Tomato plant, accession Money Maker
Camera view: horizontal (90 deg, fisheye); turntable rotation: 330 degrees
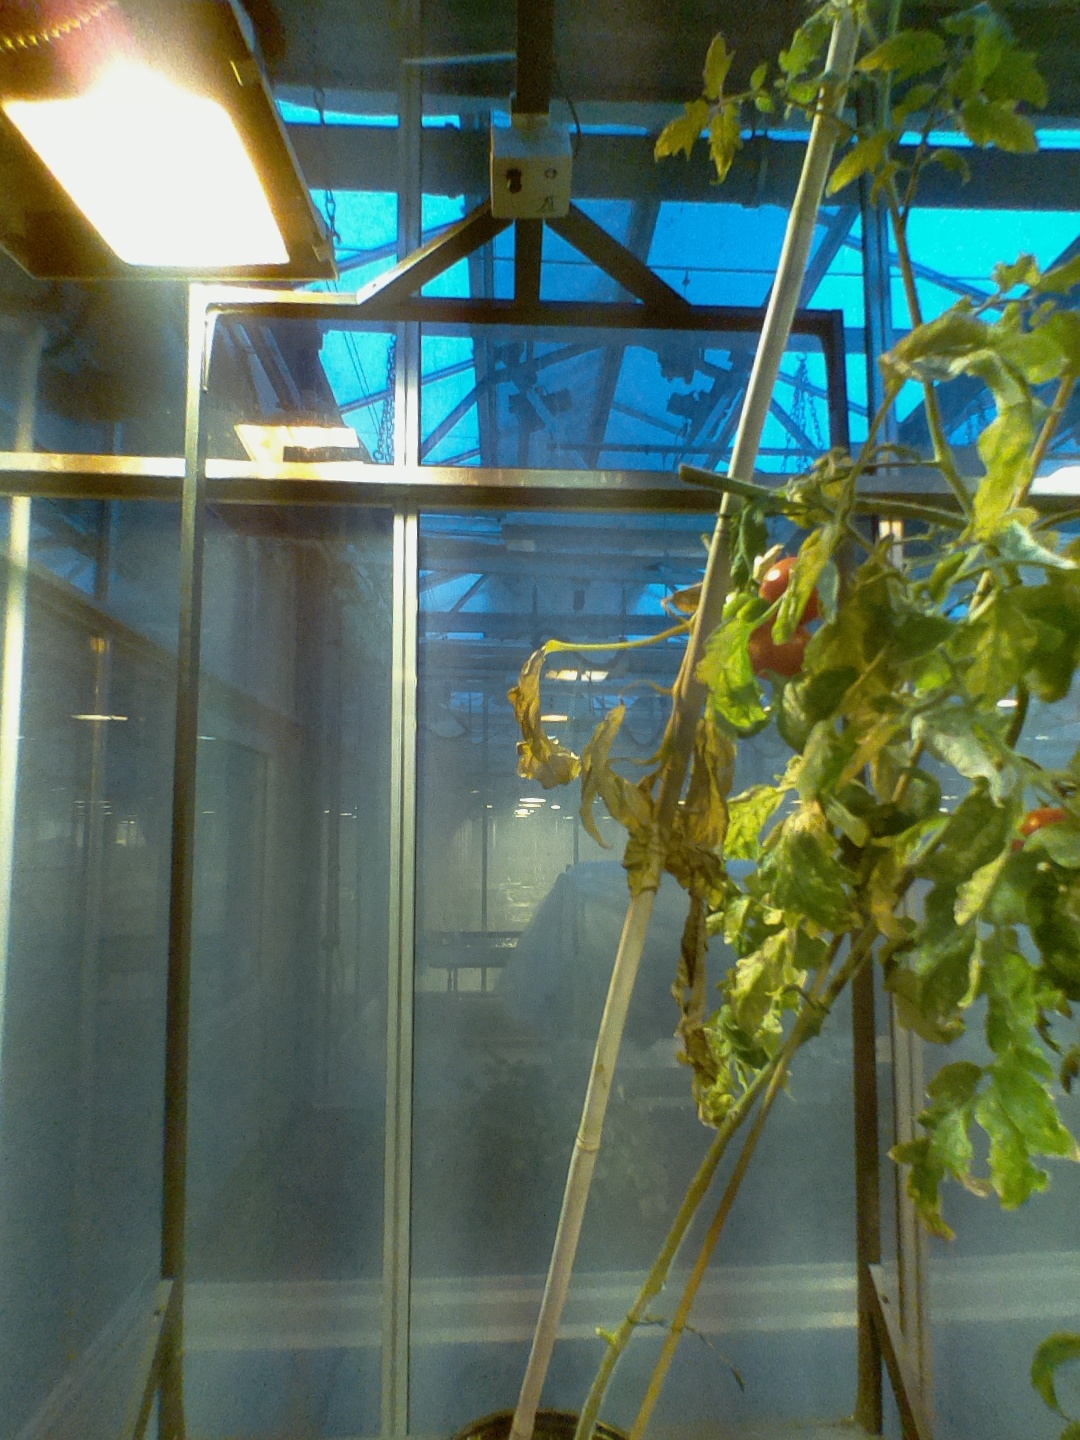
BBCH growth stage 84: 40%-50% of fruits show typical fully ripe color